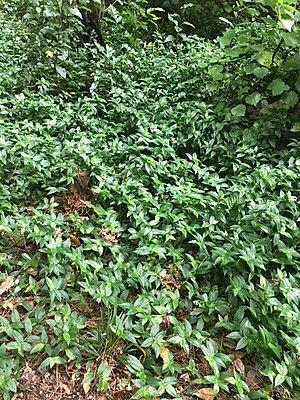
Tradescantia fluminensis est une espèce de plante rampante de la famille des Commelinaceae originaire d'Amérique du Sud. Elle est connue couramment sous le nom de Misère ou Éphémère de Rio.